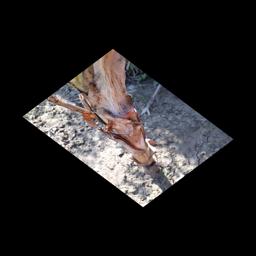
Label: BACTERIAL SOFT ROT